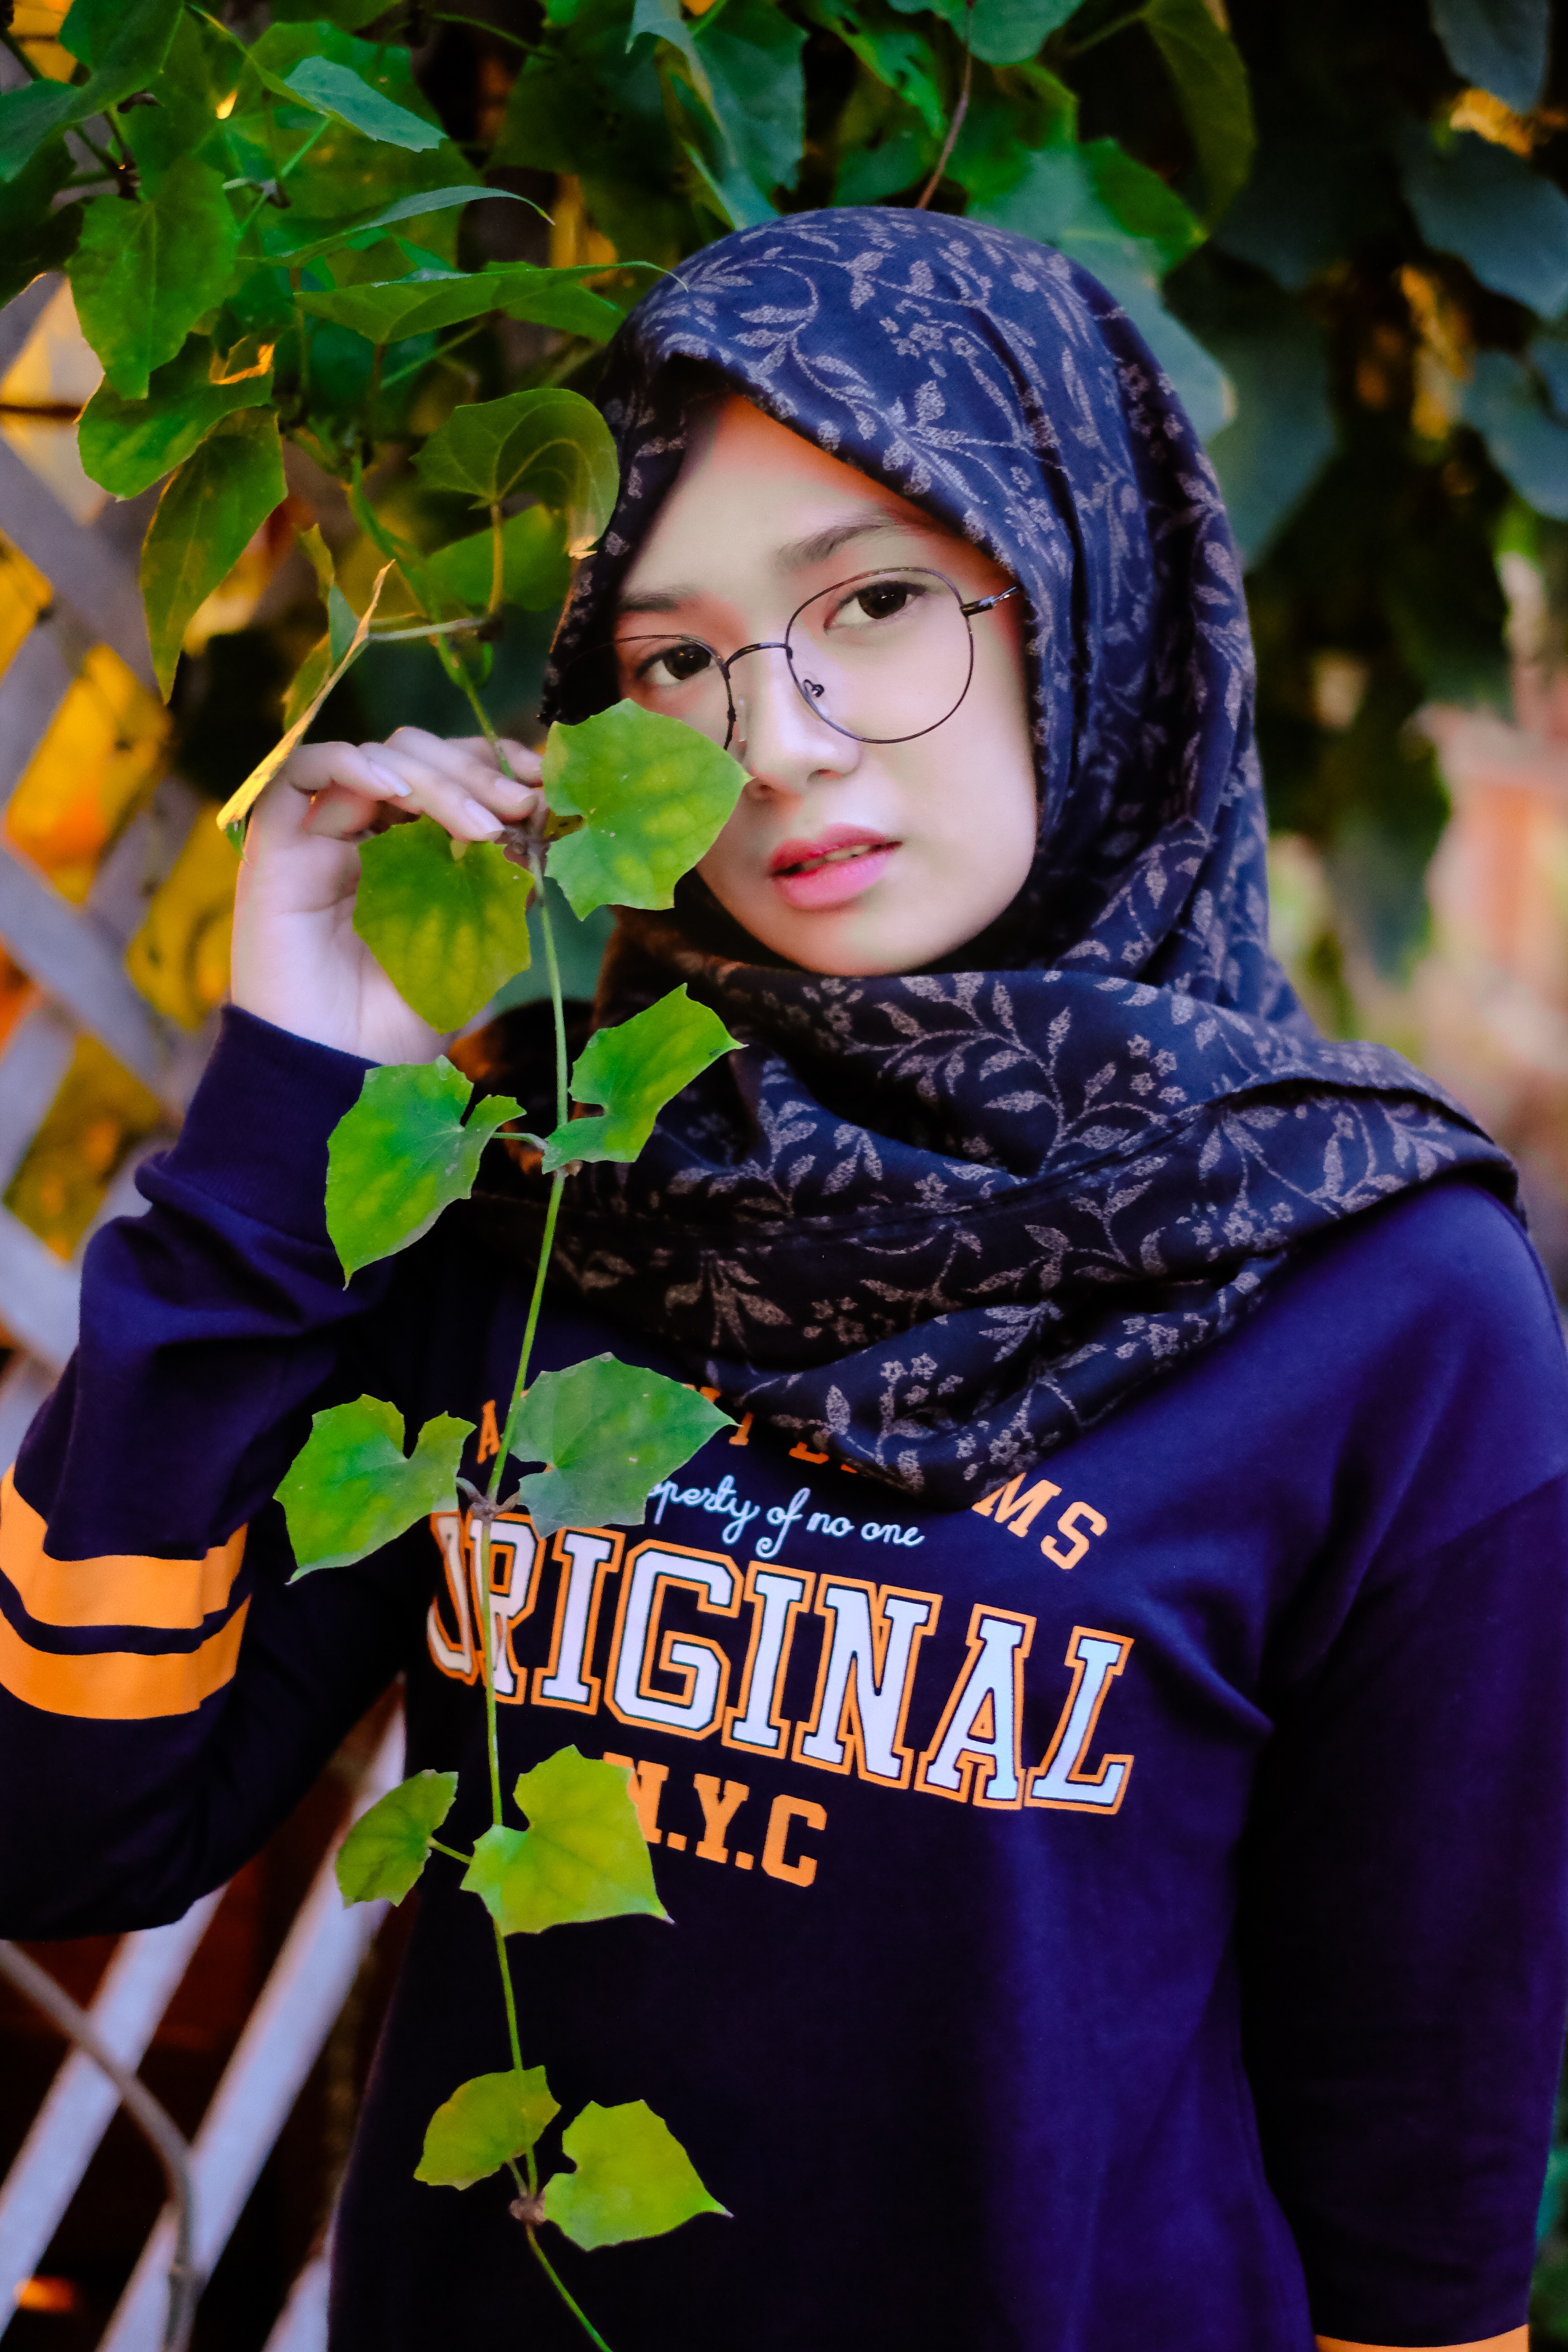
leaf, green, blue, beauty, tree, outerwear, smile, plant, cool, electric blue, headgear, photography, portrait photography, hood, photo shoot, autumn, hoodie